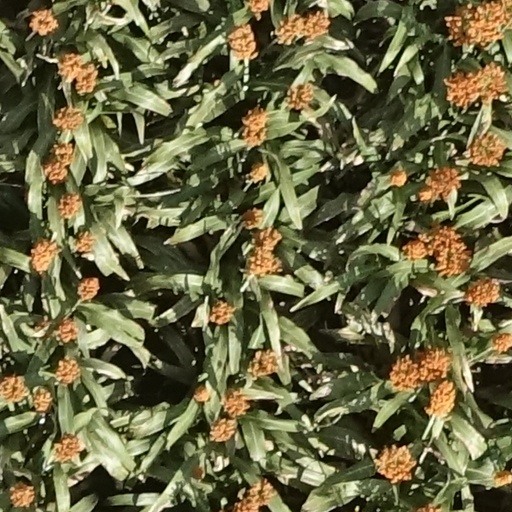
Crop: sorghum